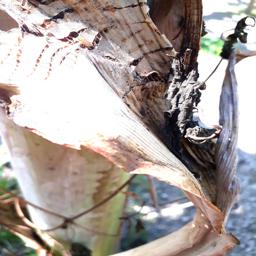
Label: BACTERIAL SOFT ROT